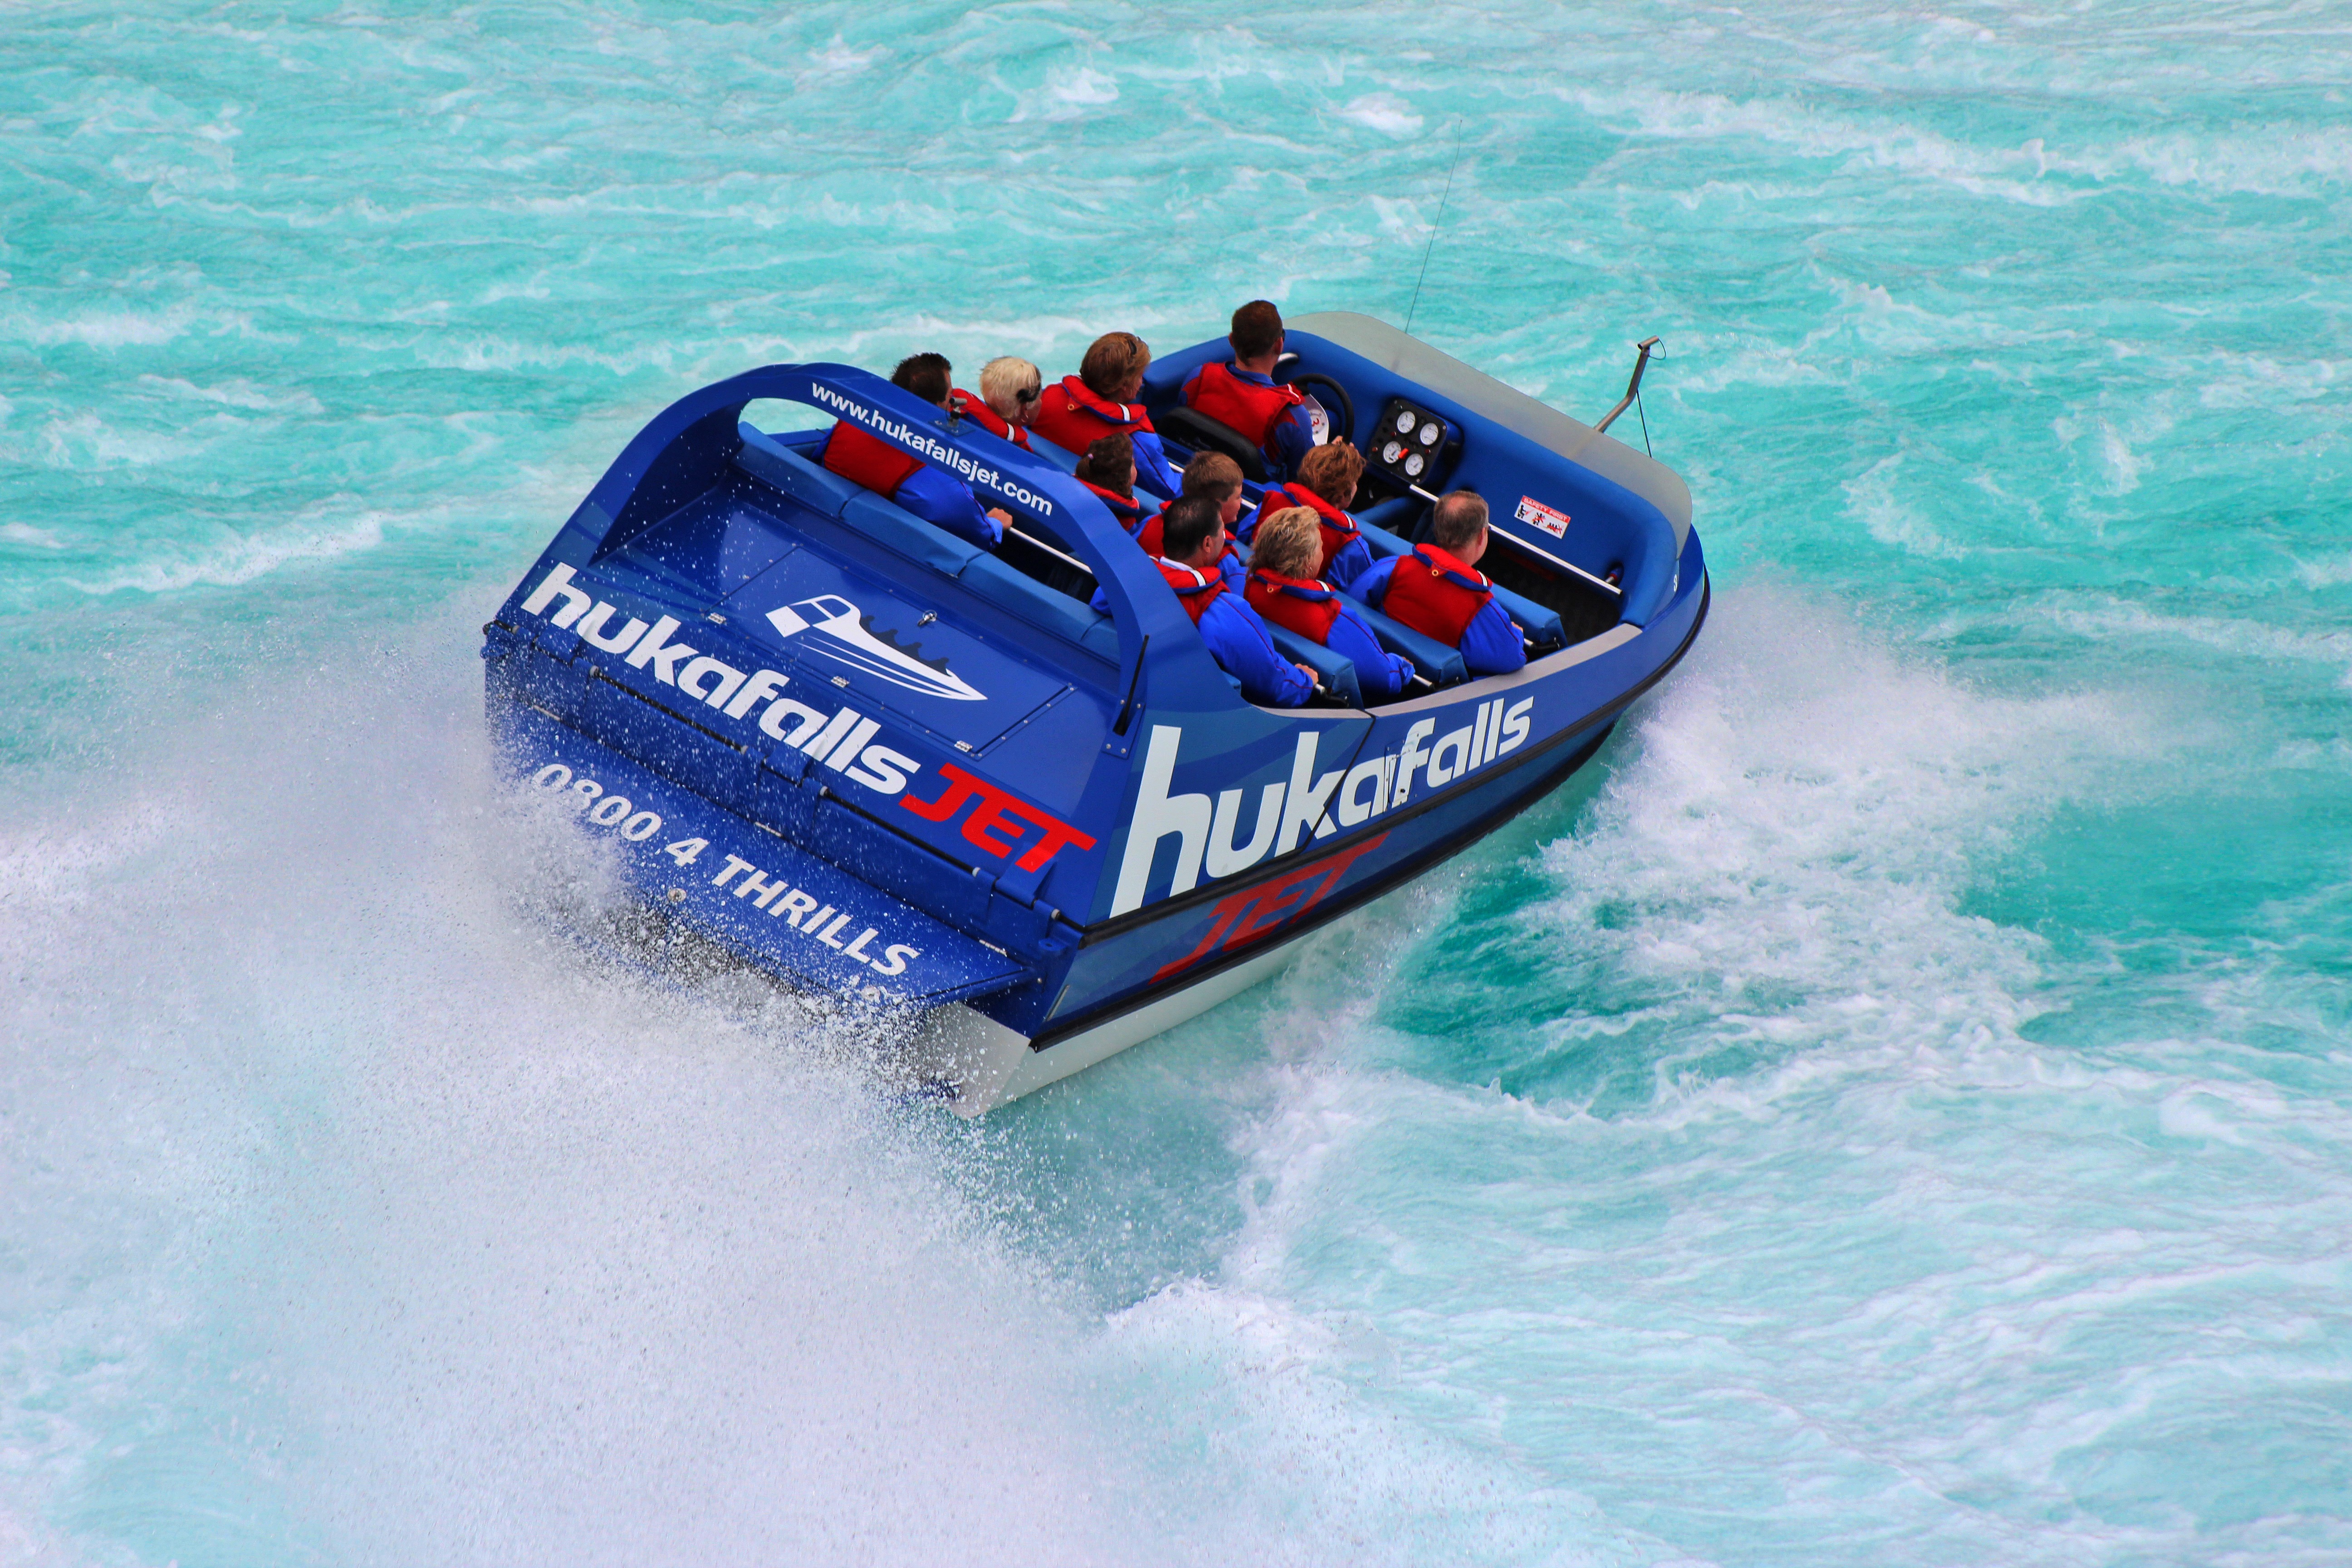
sea, waterfall, boat, recreation, vehicle, amusement park, tourism, motorboat, boating, falls, rapids, new zealand, watercraft, inflatable, north island, water sport, outdoor recreation, inflatable boat, powerboating, huka river, jet boat, huka falls